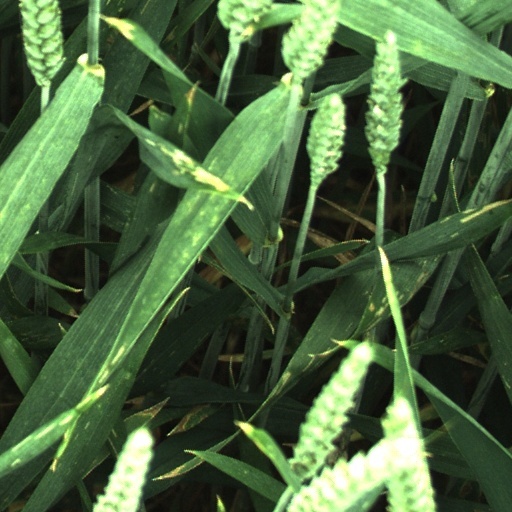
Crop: wheat